Thomas Leigh (Lord Mayor)

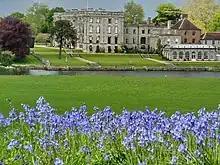
Stoneleigh Abbey purchased by Sir Rowland Hill for Leigh

In 1561, Sir Rowland Hill purchased Stoneleigh Abbey after the Dissolution of the Monasteries for his ward Sir Thomas Leigh, and a mansion was built on the site of the former monastic buildings. Leigh's family and descendants were seated on the estate from 1561 to 1993.